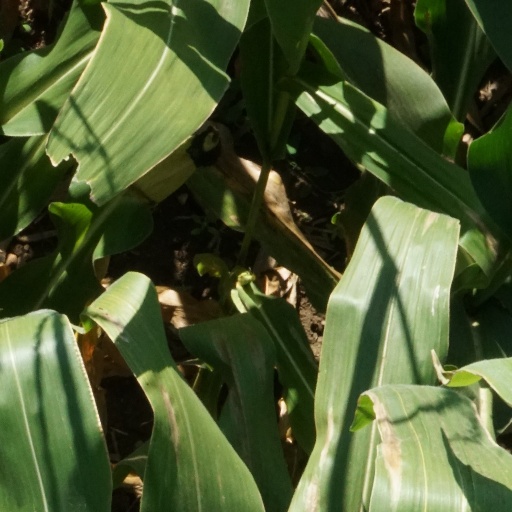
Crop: maize; corn